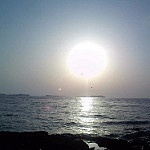
Label: sea